Prelude to the War in Afghanistan (2001–2021)

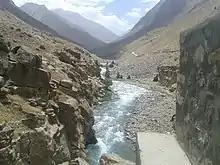
Ahmad Shah Massoud was assassinated by Al-Qaeda in Afghanistan's Takhar Province on 9 September 2001

The Islamic Emirate of Afghanistan was recognized only by Pakistan, Saudi Arabia, and the United Arab Emirates. The Taliban imposed their fundamentalist Deobandi interpretation of Islam in areas under their control, issuing edicts forbidding women to work outside the home, attend school or to leave their homes unless accompanied by a male relative. According to the Pakistani expert Ahmed Rashid, "between 1994 and 1999, an estimated 80,000 to 100,000 Pakistanis trained and fought in Afghanistan" on the side of the Taliban.